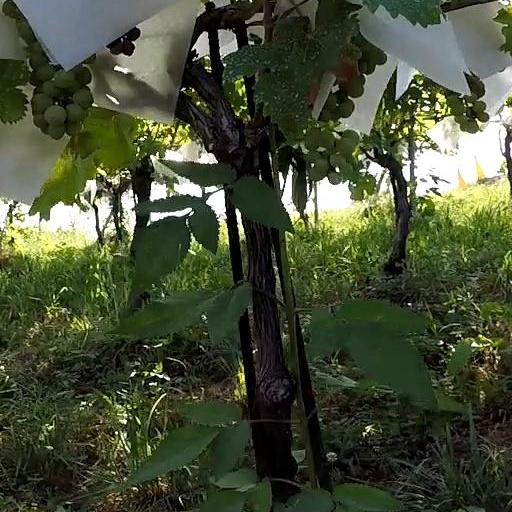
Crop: grape